Thursby

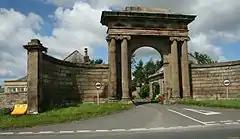
Entrance to Crofton Hall, near Thursby

Thursby lies on an old Roman road, 6 miles south of Carlisle. Thursby takes its old name 'Thor's by' from Thor, the Thunder God of the Saxons, whose temple was reputedly nearby at Kirksteads. The village is predominantly centred on the parish church, a Victorian building built in 1846 and funded by Sir Wastell Brisco of Crofton Hall. The earlier church is reported to have been built by King David I of Scotland.